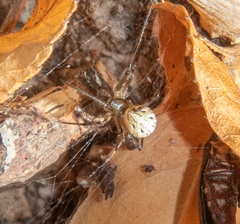
Species: Lactrodectus_hesperus